Bali Museum

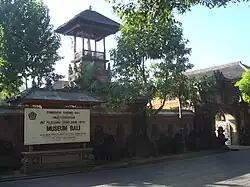
Frontview

The Bali Museum is a museum of art and history located in Denpasar, Bali, Indonesia.